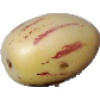
Label: pepino